Kenwood, Albany, New York

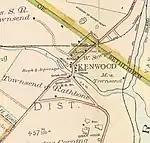
Map of Kenwood in 1891.

In 1886, the hamlet (which included land on both sides of the Normans Kill) included 16 residences, a schoolhouse, a store, a blacksmith, a Baptist church, and 36 families, with a total of 150 persons.